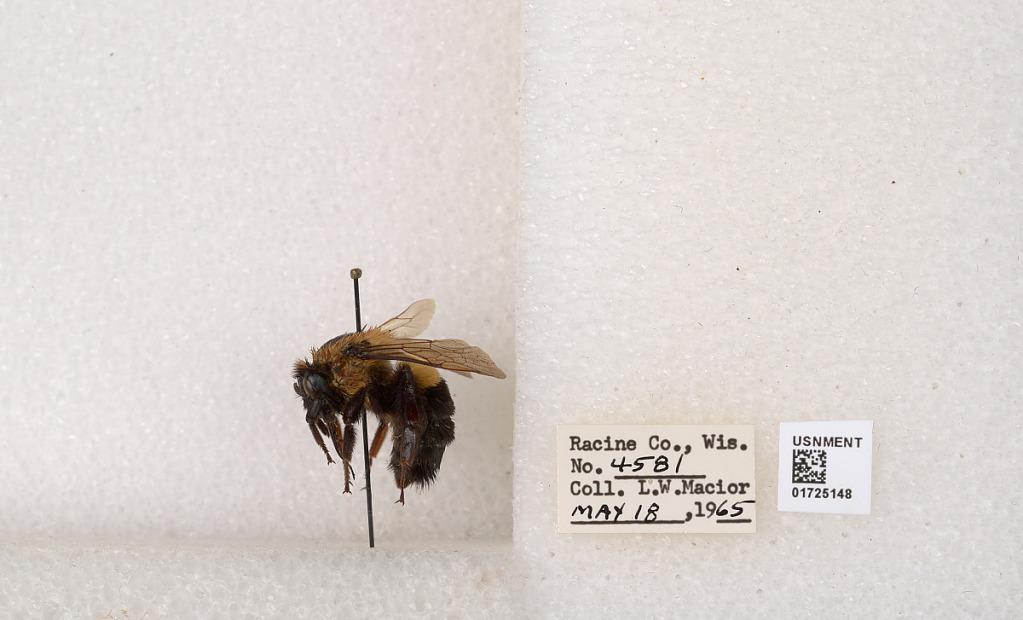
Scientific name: Bombus impatiens Cresson
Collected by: L. Macior
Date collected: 1965-5-18
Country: United States
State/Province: Wisconsin
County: Racine
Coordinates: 42.7299, -87.8123